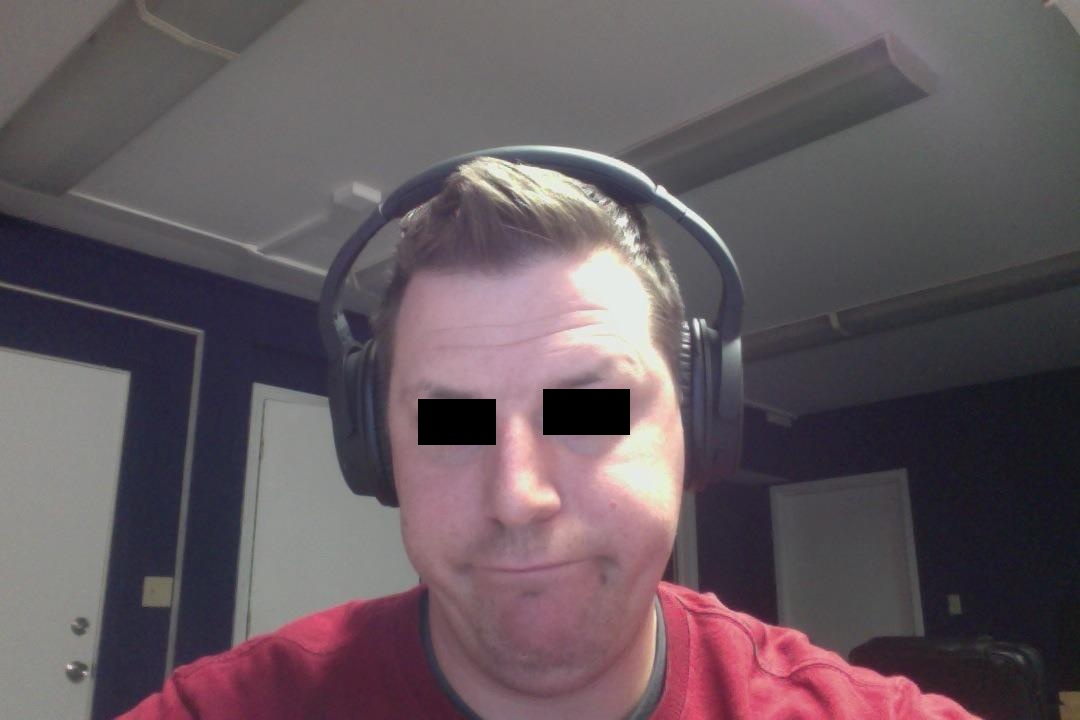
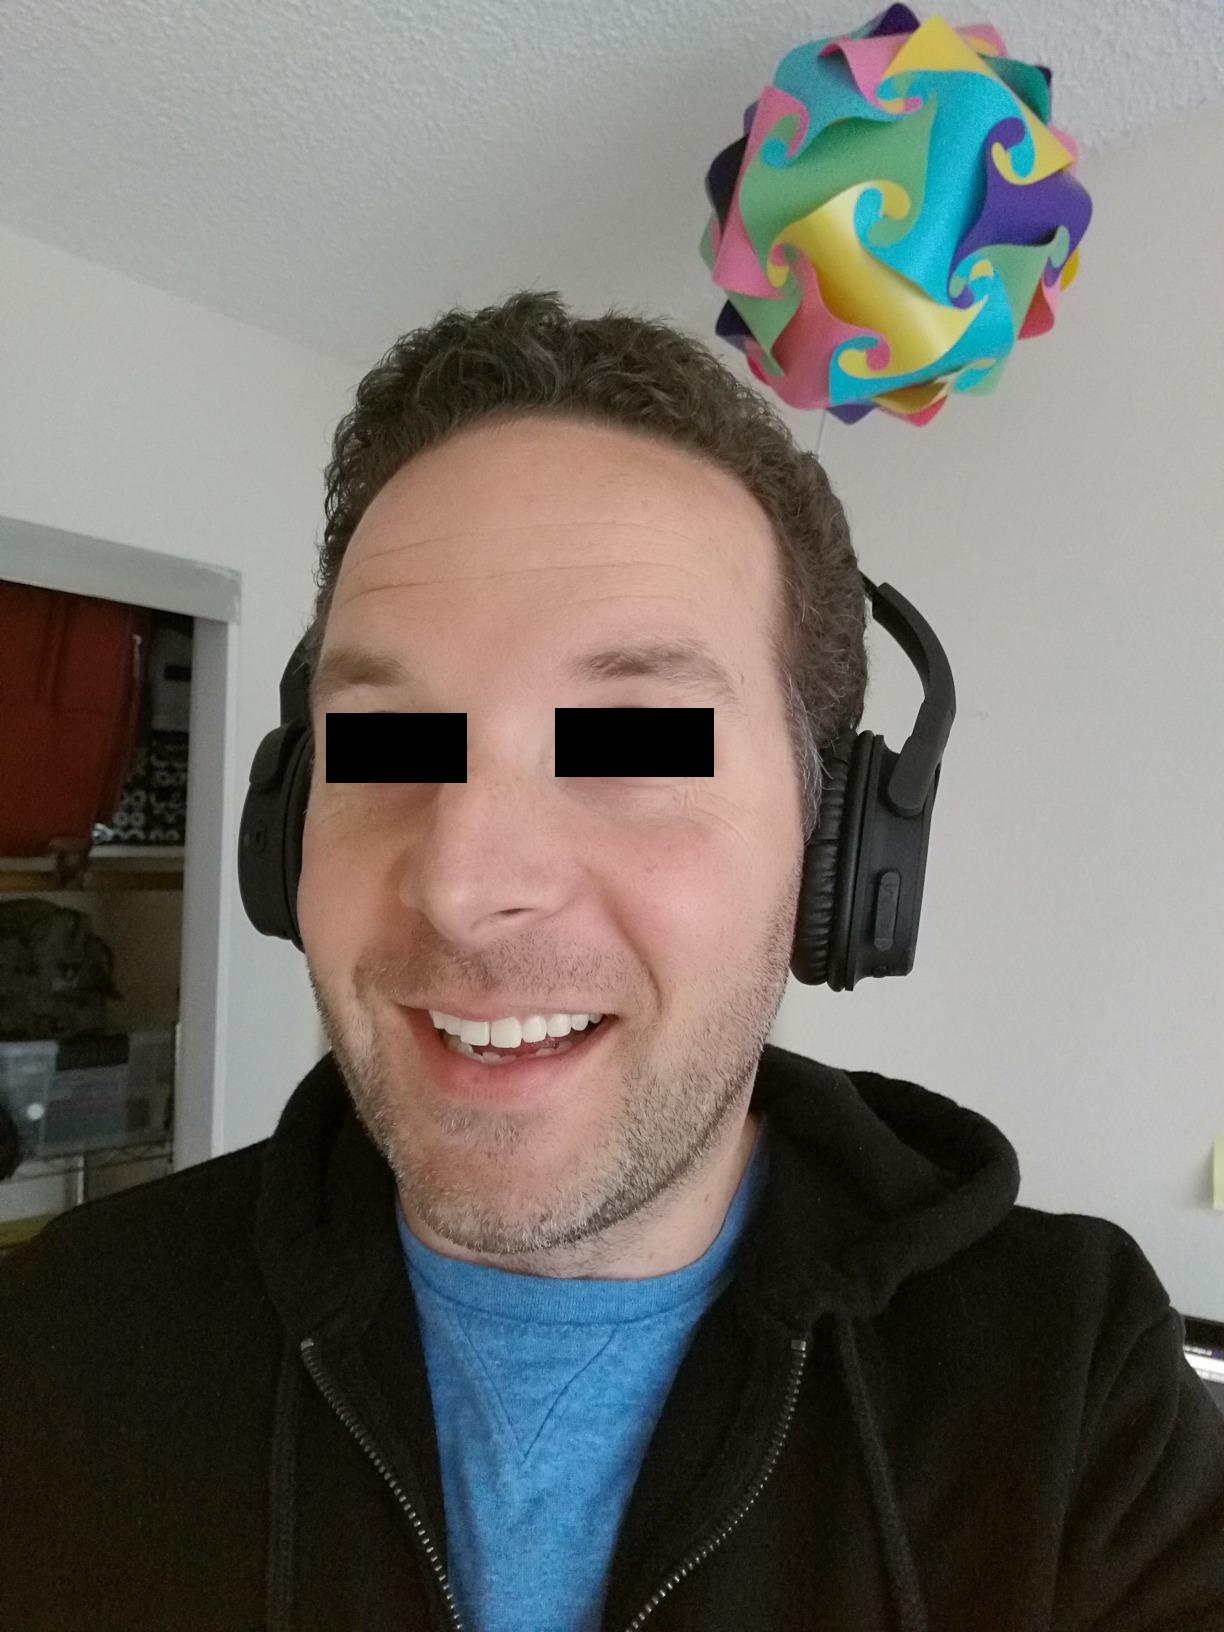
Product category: headphones
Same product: yes